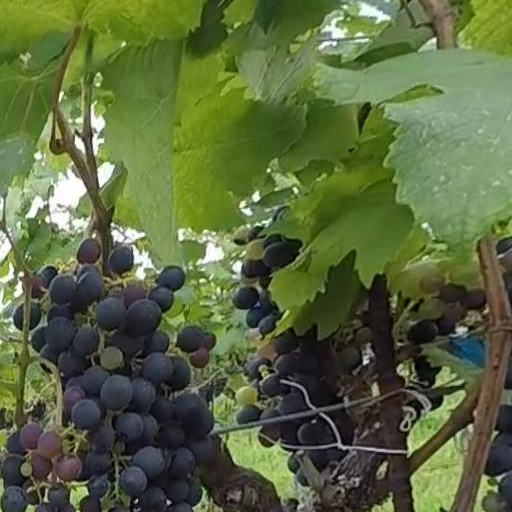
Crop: grape